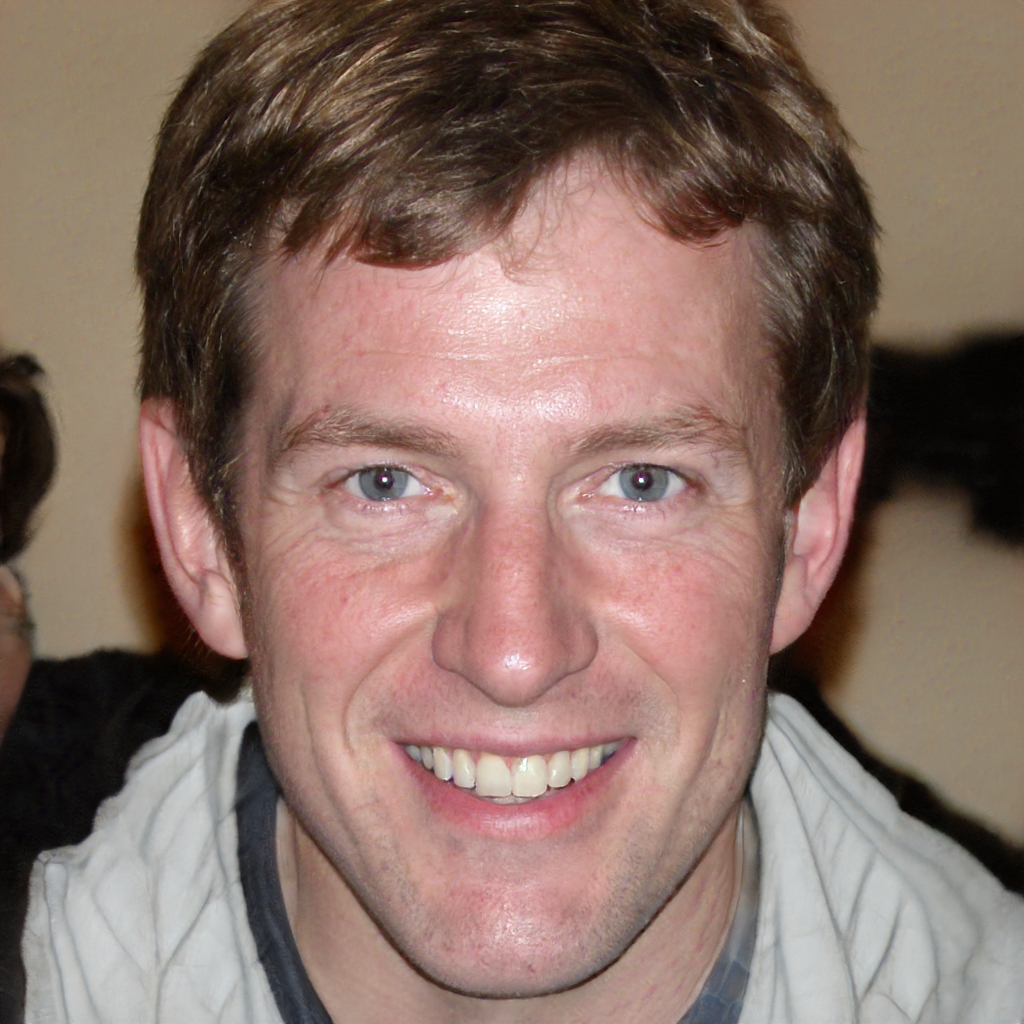
Label: No Watermark